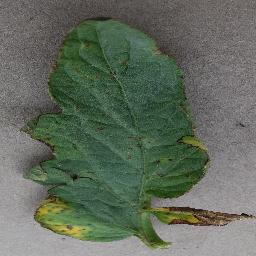
Label: Tomato___Bacterial_spot